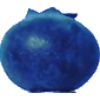
Label: huckleberry